EU battlegroup

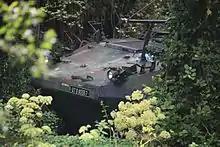
Irish Mowag Piranha during an exercise in 2010

From 1 January 2005 the Battlegroups reached initial operational capacity; full operational capacity was reached on 1 January 2007. Although EU member states were initially highly motivated to volunteer to fill up the roster, the fact that participating member states have to cover their own costs, which especially burdened the smaller states, has made them more reluctant. Besides, many EU member states had simultaneous obligations to fulfill for ISAF and the NATO Response Force, amongst others. This combined with the fact that EU Battlegroups have never been deployed (due to slow political decision-making), despite several occasions in which they according to various experts could or should have been (most notably DR Congo in 2006 and 2008 and Libya in 2011), has led to increasing gaps in the standby roster. Joint funding and actual usage may resolve these issues.